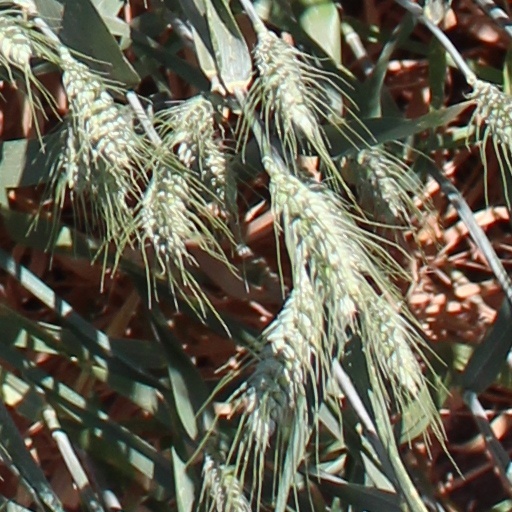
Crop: wheat